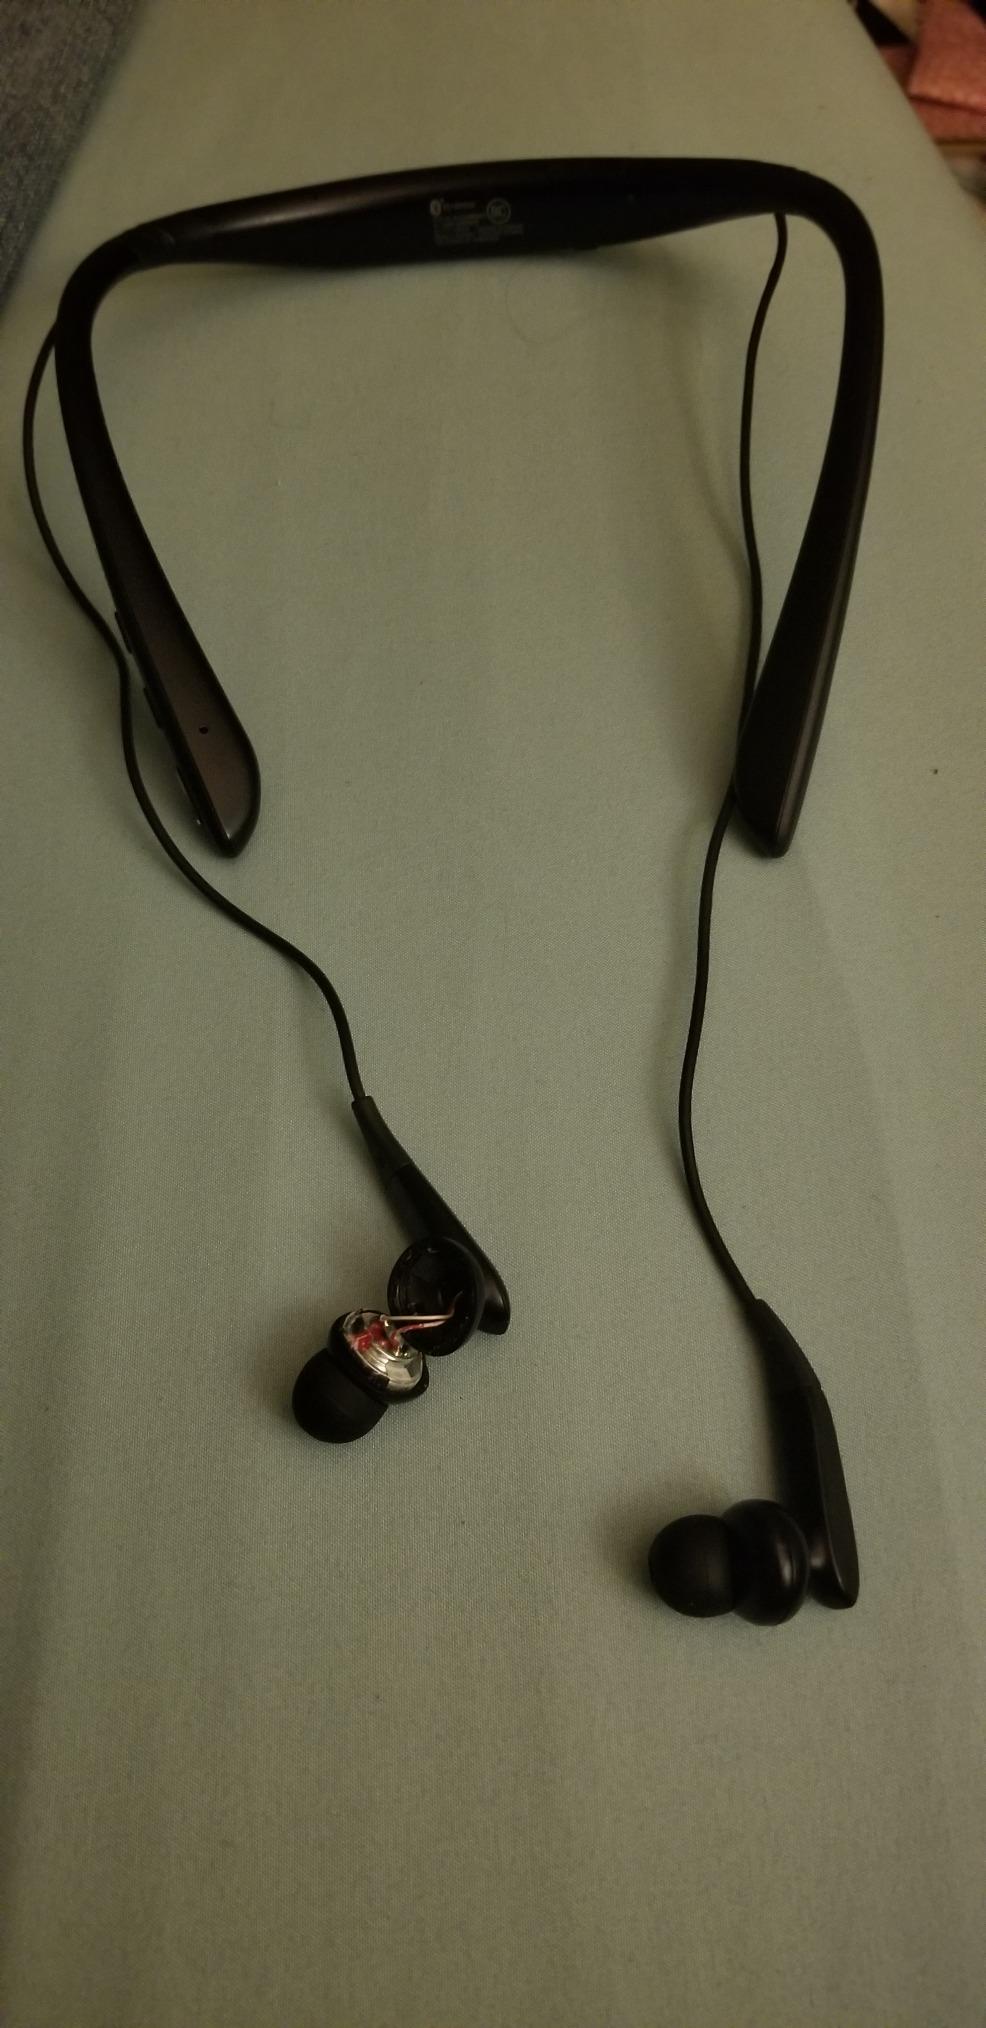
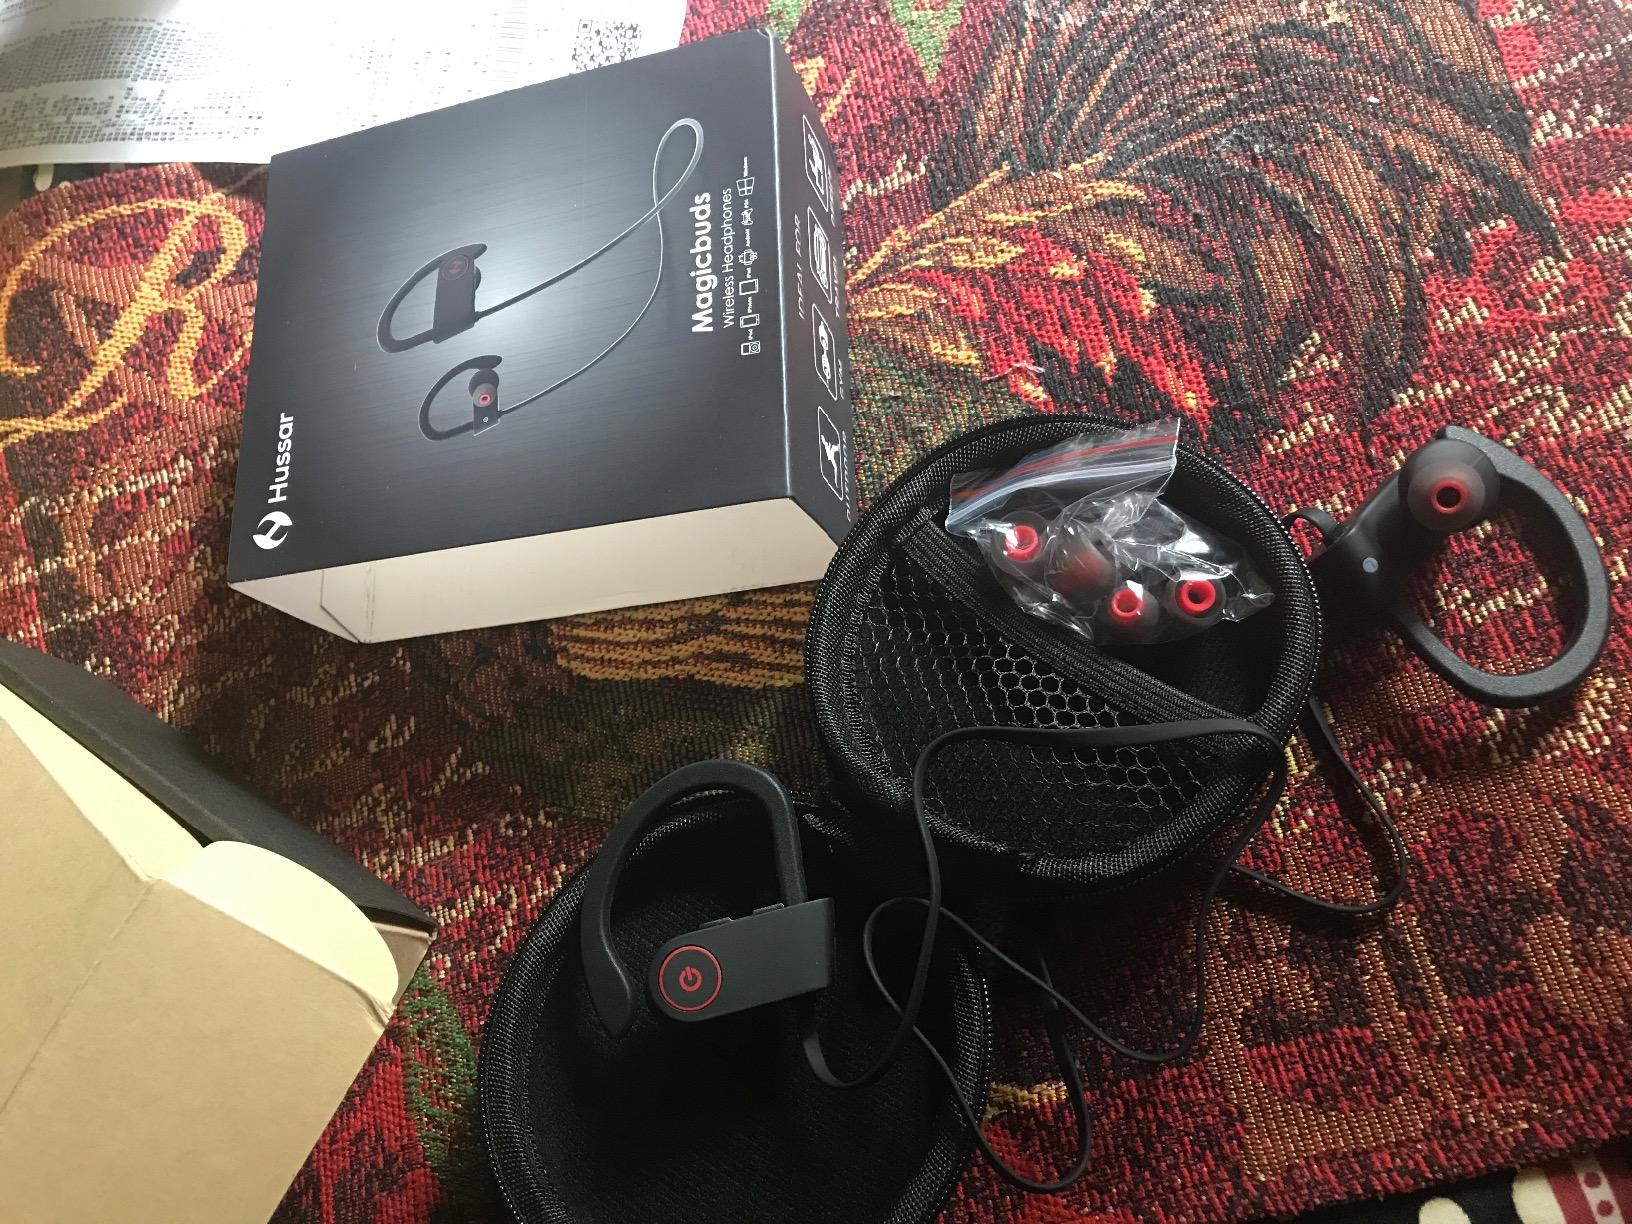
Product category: headphones
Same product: no